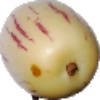
Label: pepino